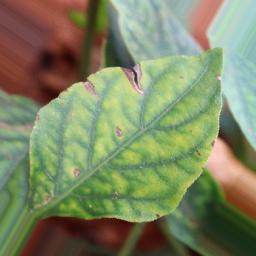
Label: nutritional